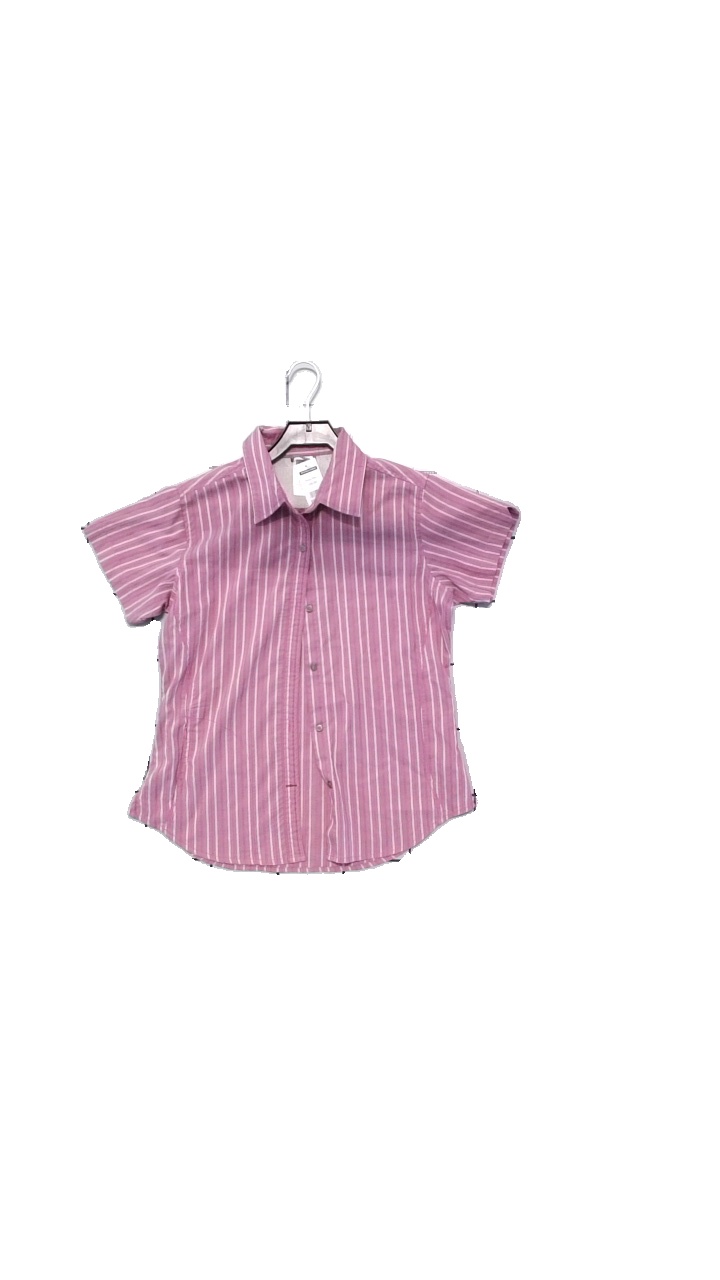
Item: Shirt (Ladies)
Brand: The North Face
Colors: White, Purple, Multicolor
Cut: Regular
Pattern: Striped
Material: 74% polyester, 22% rayon, 4% spandex
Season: All
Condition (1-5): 5
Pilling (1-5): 4
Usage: Reuse
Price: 100-150